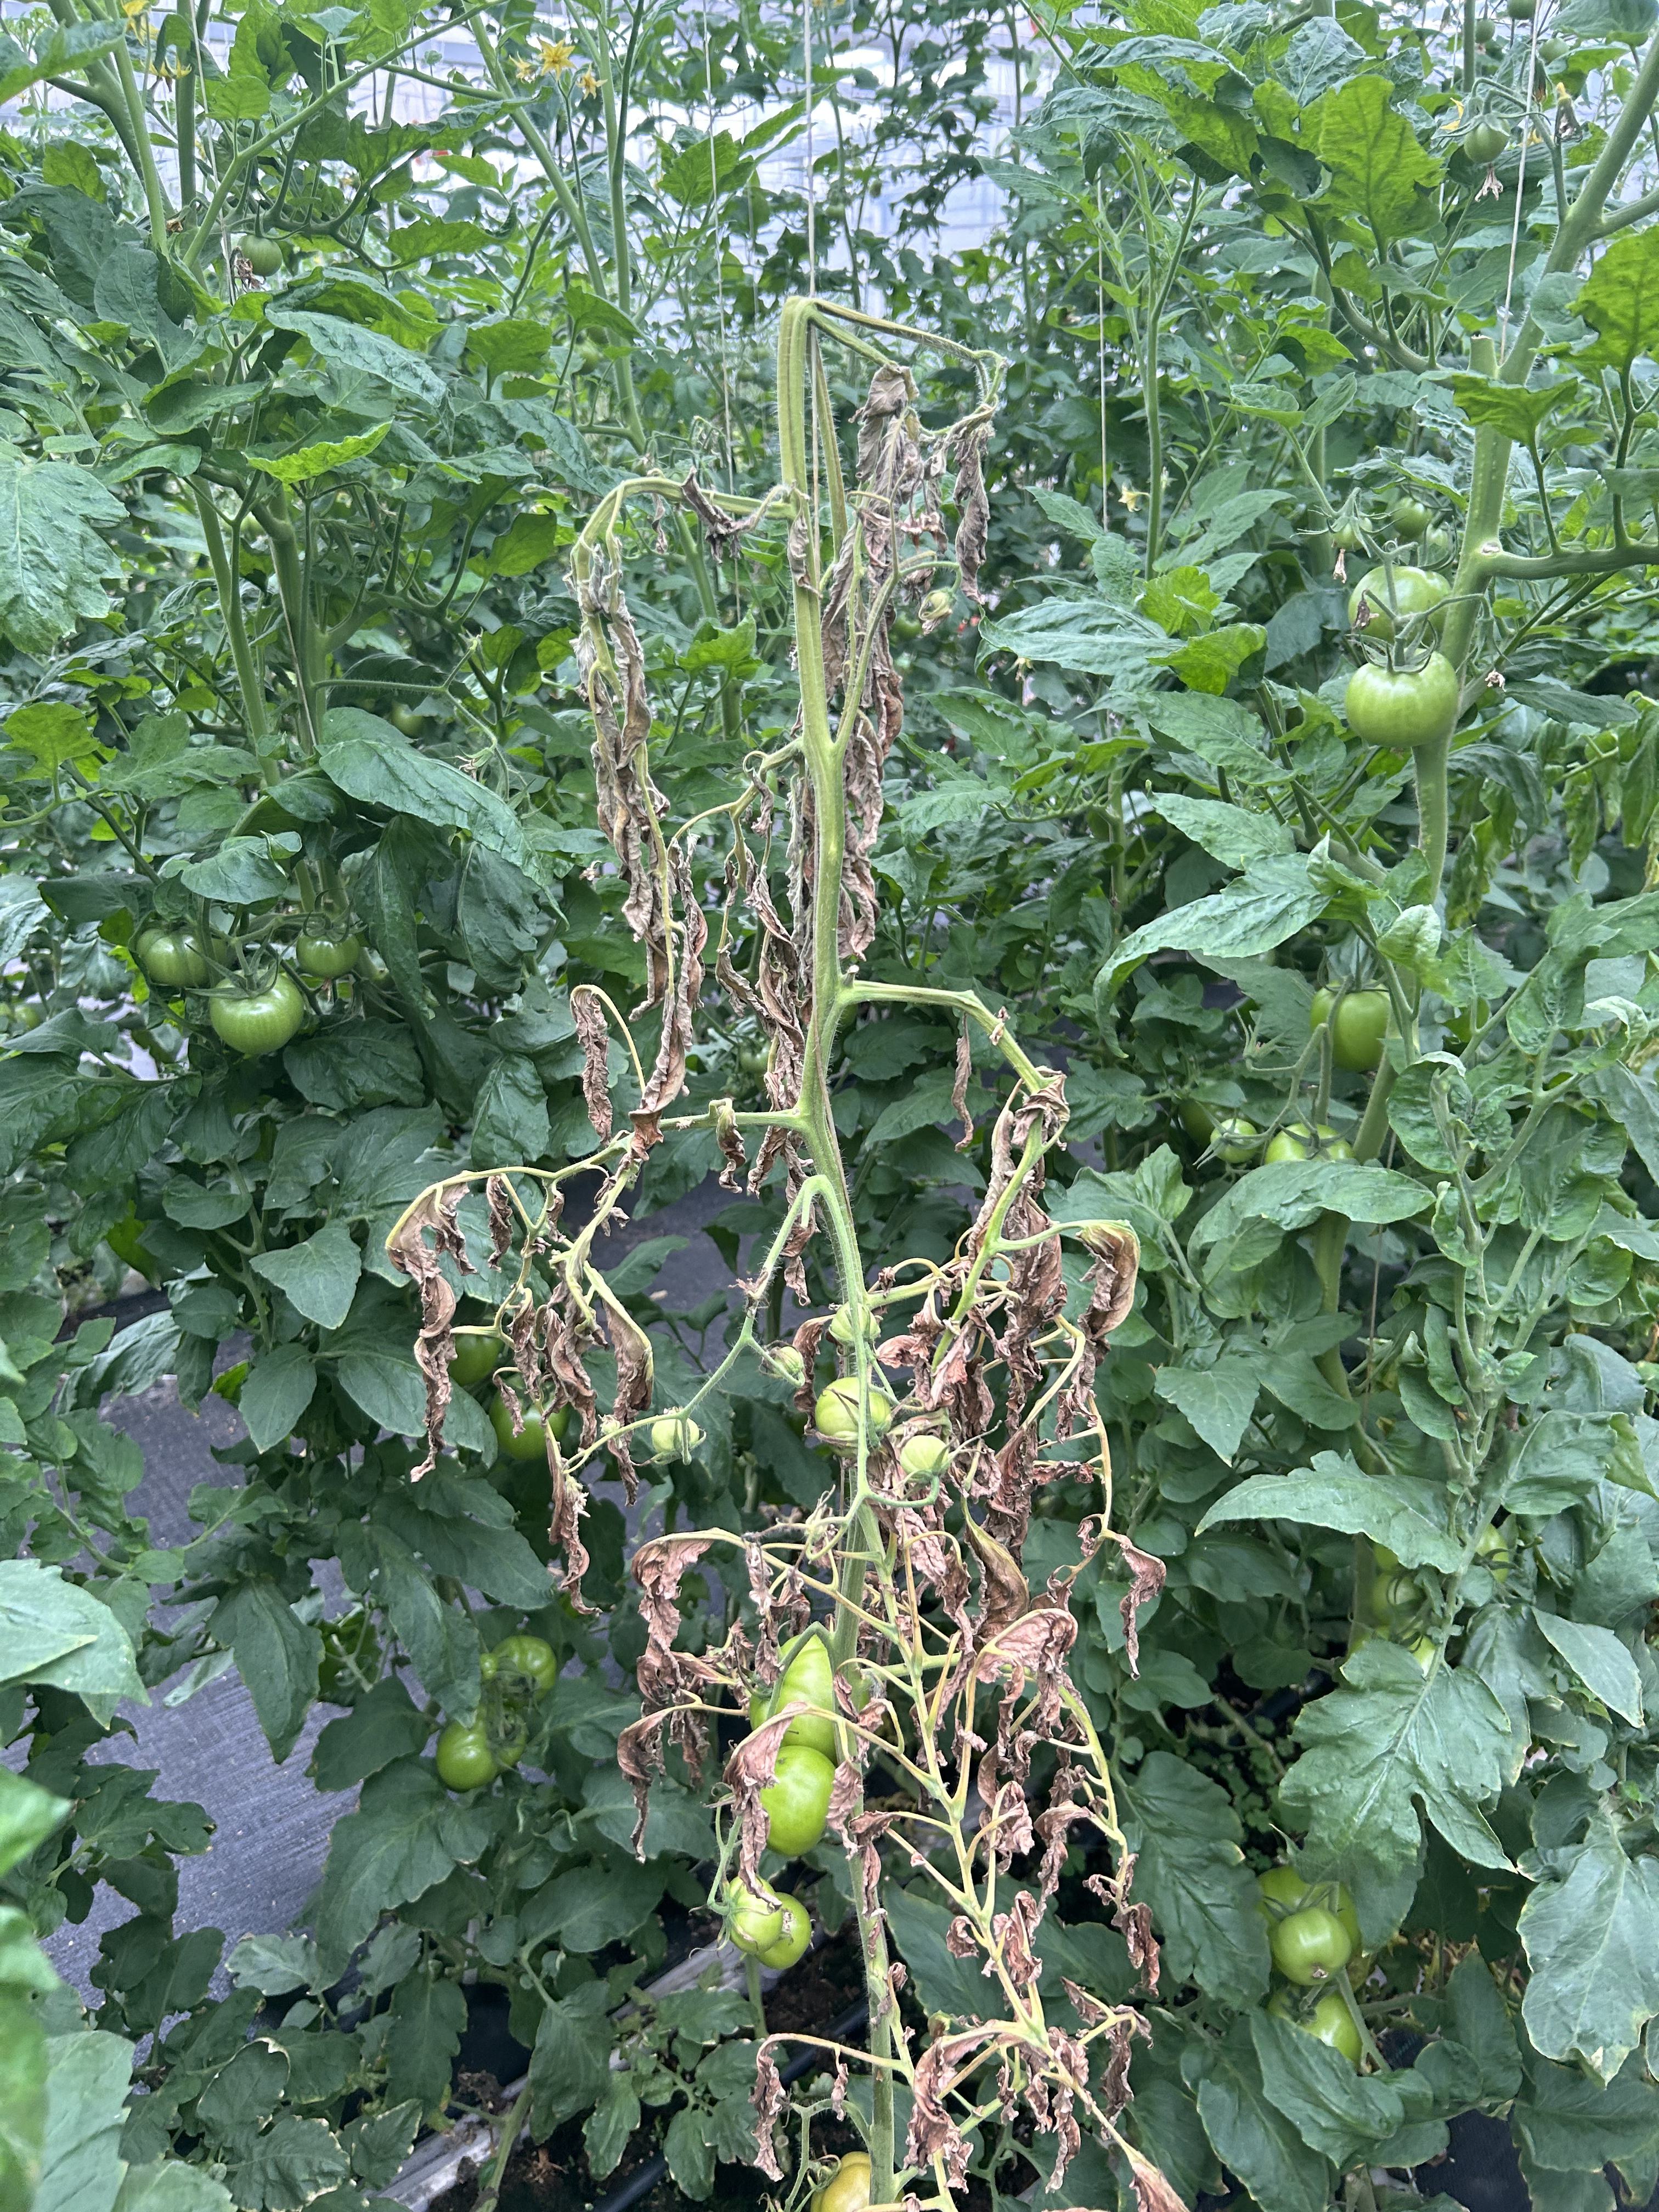
Disease: Wilt